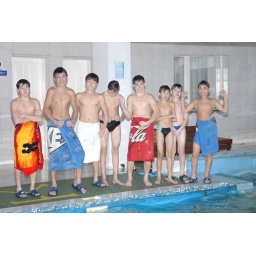
Aqua park - Dennis in the red coca-cola towel